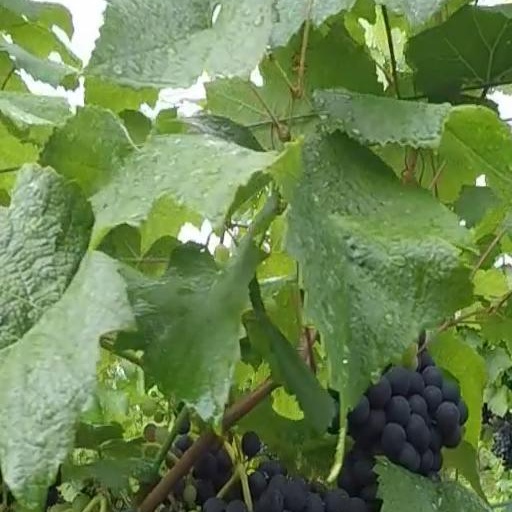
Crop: grape